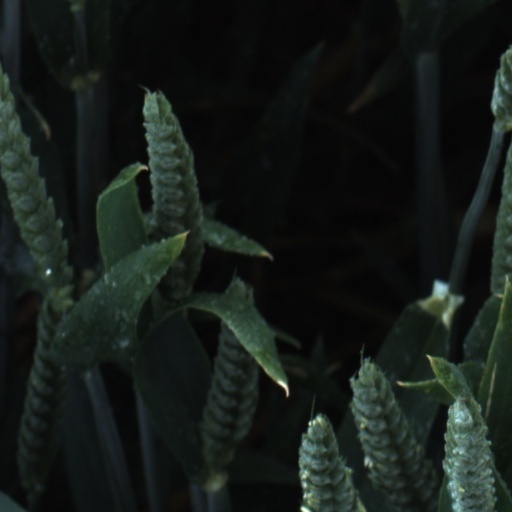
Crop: wheat